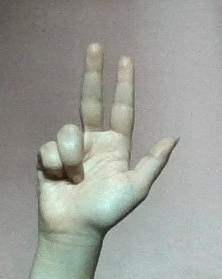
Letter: al